Dead Man's Plack

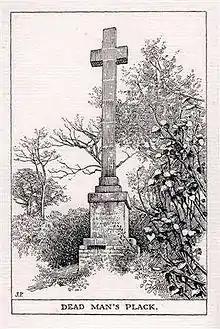
Illustration from "Dead Man's Plack and an Old Thorn" by William Henry Hudson

Dead Man's Plack is a Grade-II listed 19th-century monument to Æthelwold, Ealdorman of East Anglia, who, according to legend, was killed in 963 near the site where it stands by his rival in love, King Edgar I.